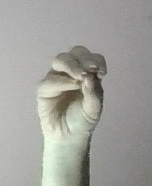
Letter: ha